Wyethia amplexicaulis

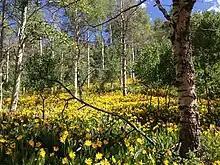
With aspens in Nevada

The natural range of "W. amplexicaulis" is from the Pacific Northwest of the United States, mostly east of the Cascade Mountains in Washington and Oregon, to the Rocky Mountains in Montana and Wyoming. It is not known to grow in Canada, though it comes close to the border in Idaho. It grows as far south as Nevada, Utah, and northern Colorado.